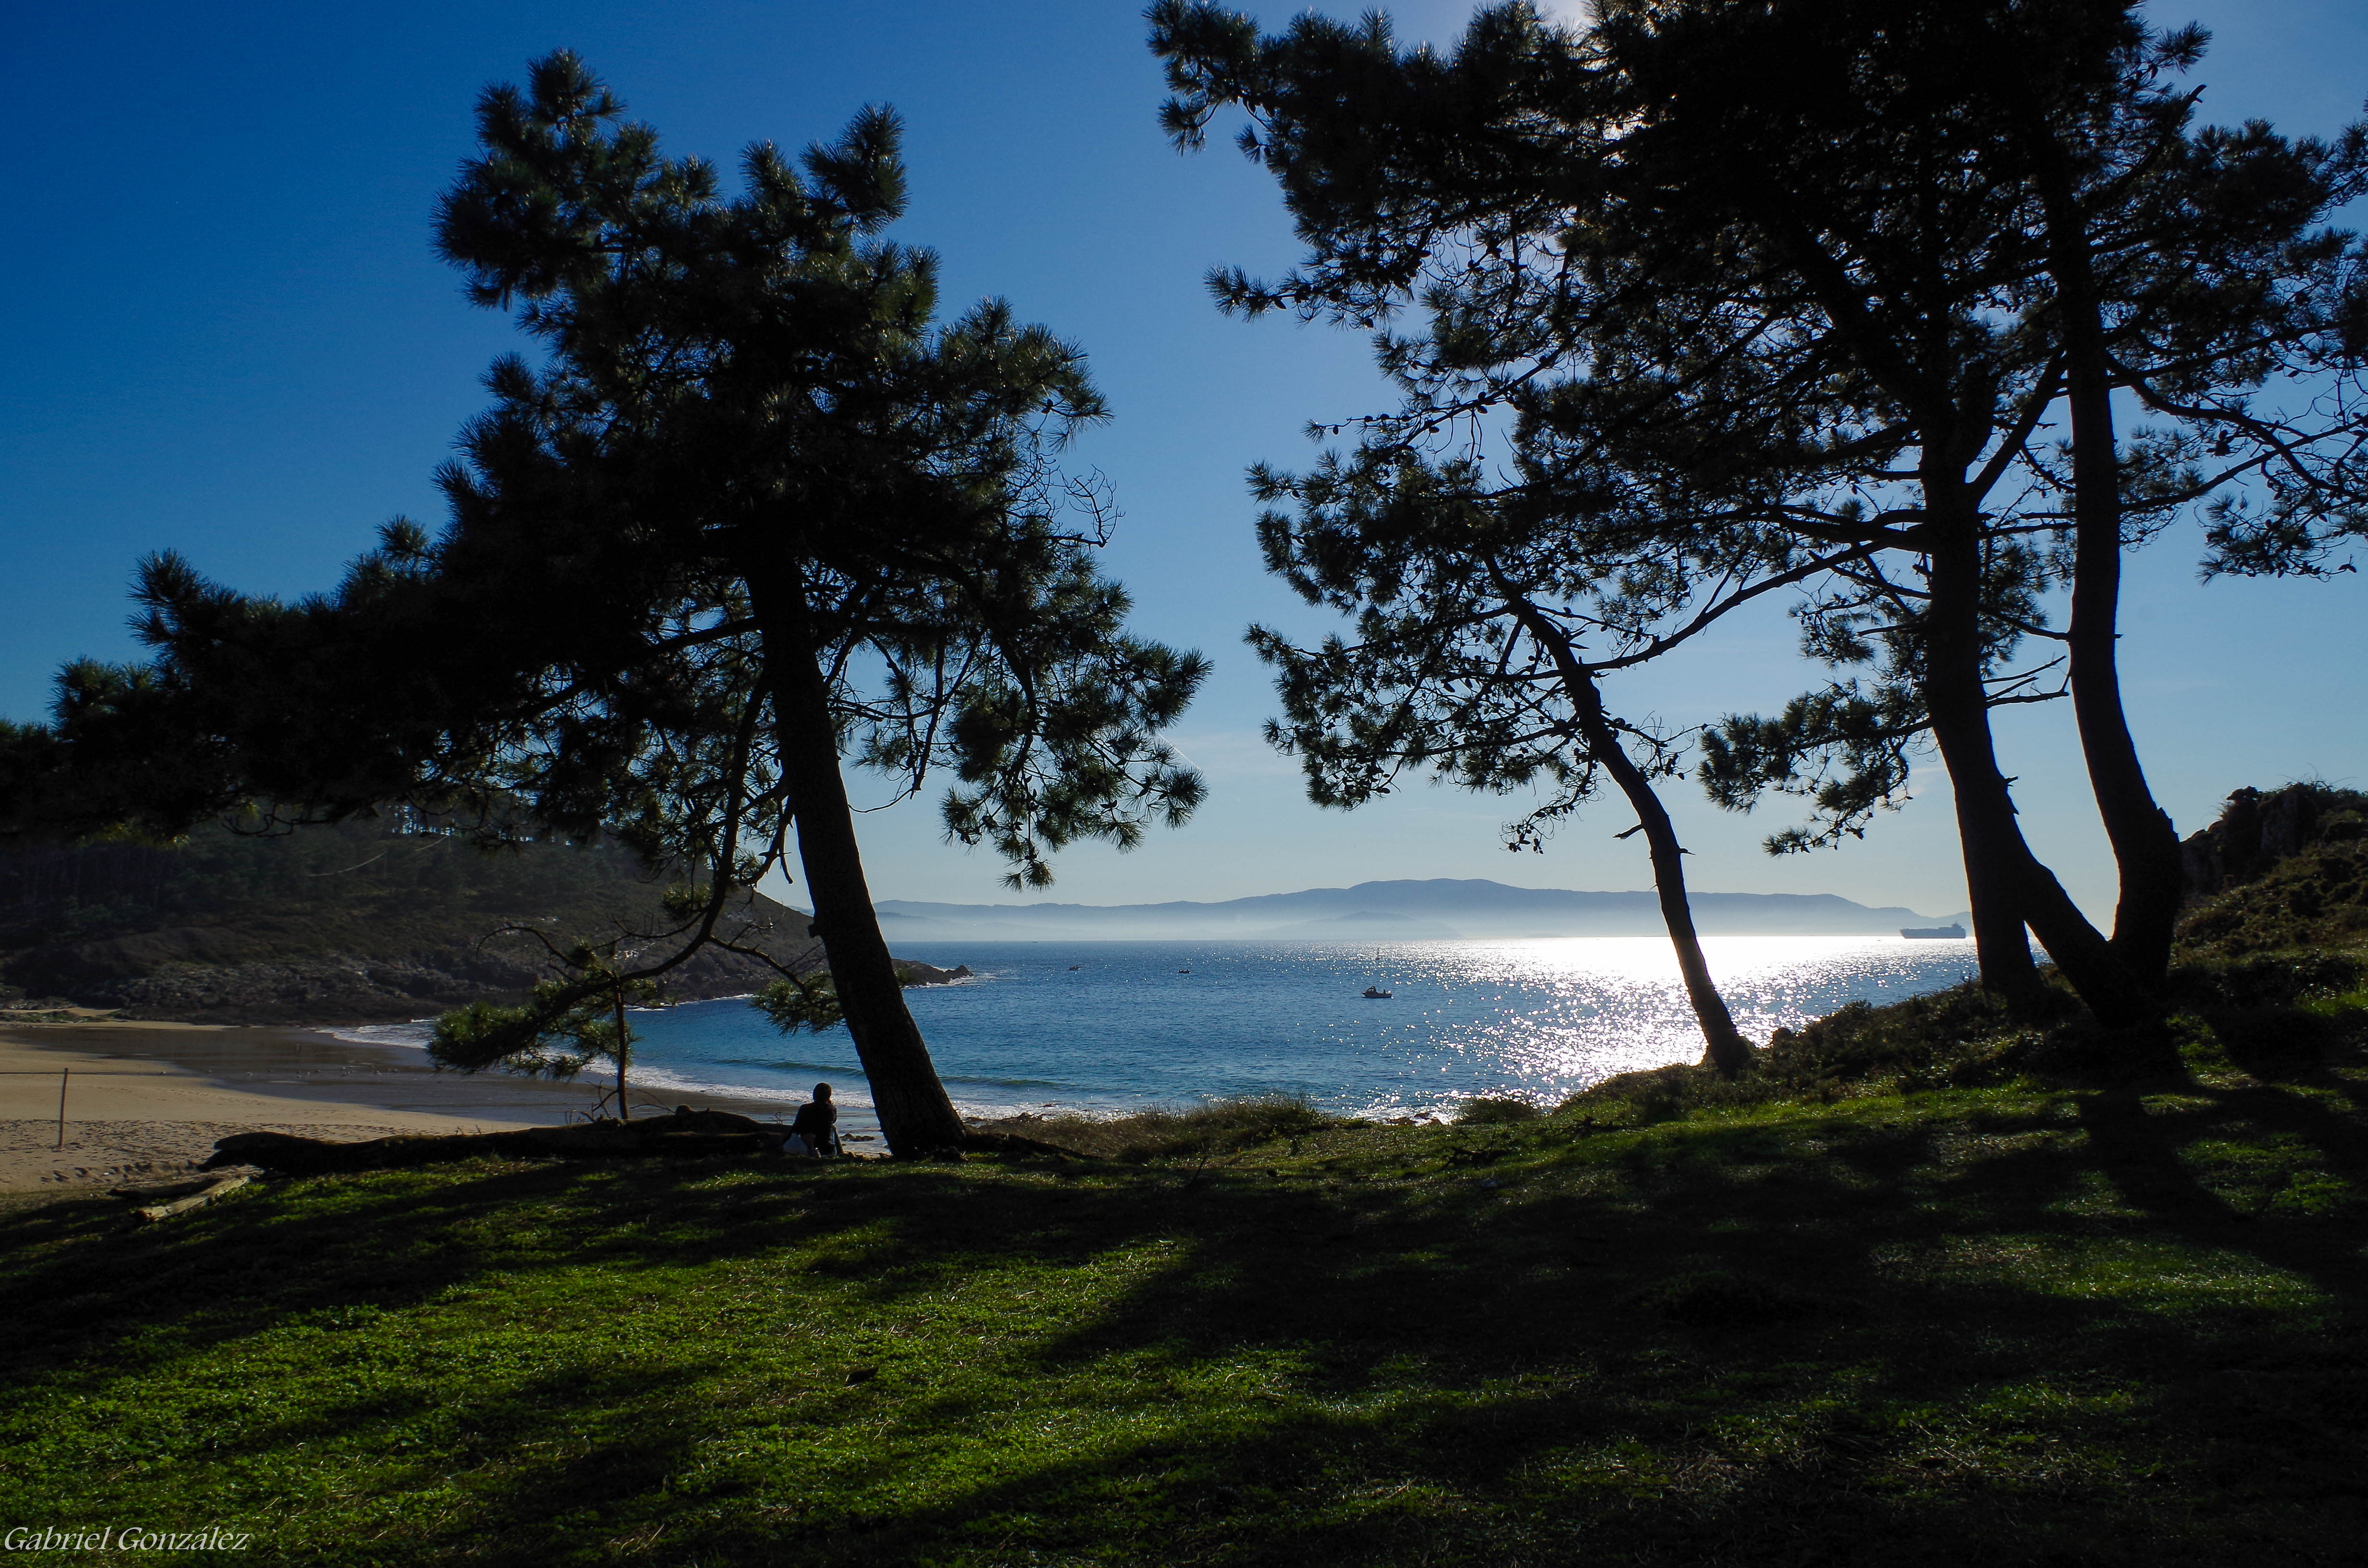
beach, landscape, sea, coast, tree, nature, ocean, cloud, sky, morning, shore, lake, dusk, bay, body of water, spain, galicia, pontevedra, paisajes, habitat, espana, ggl1, gaby1, vigo, pentaxk30, cabodohome, vigogaliciaespa a, woody plant